Joe Looney (offensive lineman)

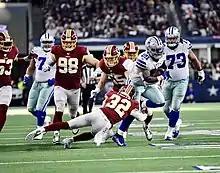
Looney in a game against the Washington Redskins

On March 29, 2016, the Dallas Cowboys signed Looney as a free agent to a two-year contract, to replace the recently departed Mackenzy Bernadeau, as a versatile backup that could play any of the interior positions along the offensive line. He replaced an injured Ronald Leary at left guard in the fourth quarter against the Cleveland Browns. After Geoff Swaim was injured against the Pittsburgh Steelers, he began to be used as a blocking tight end in short yardage situations. He helped rookie running back Ezekiel Elliott become the rushing NFL leader and was one of the offensive linemen that Elliott gave an ATV as a gift at the end of the season.